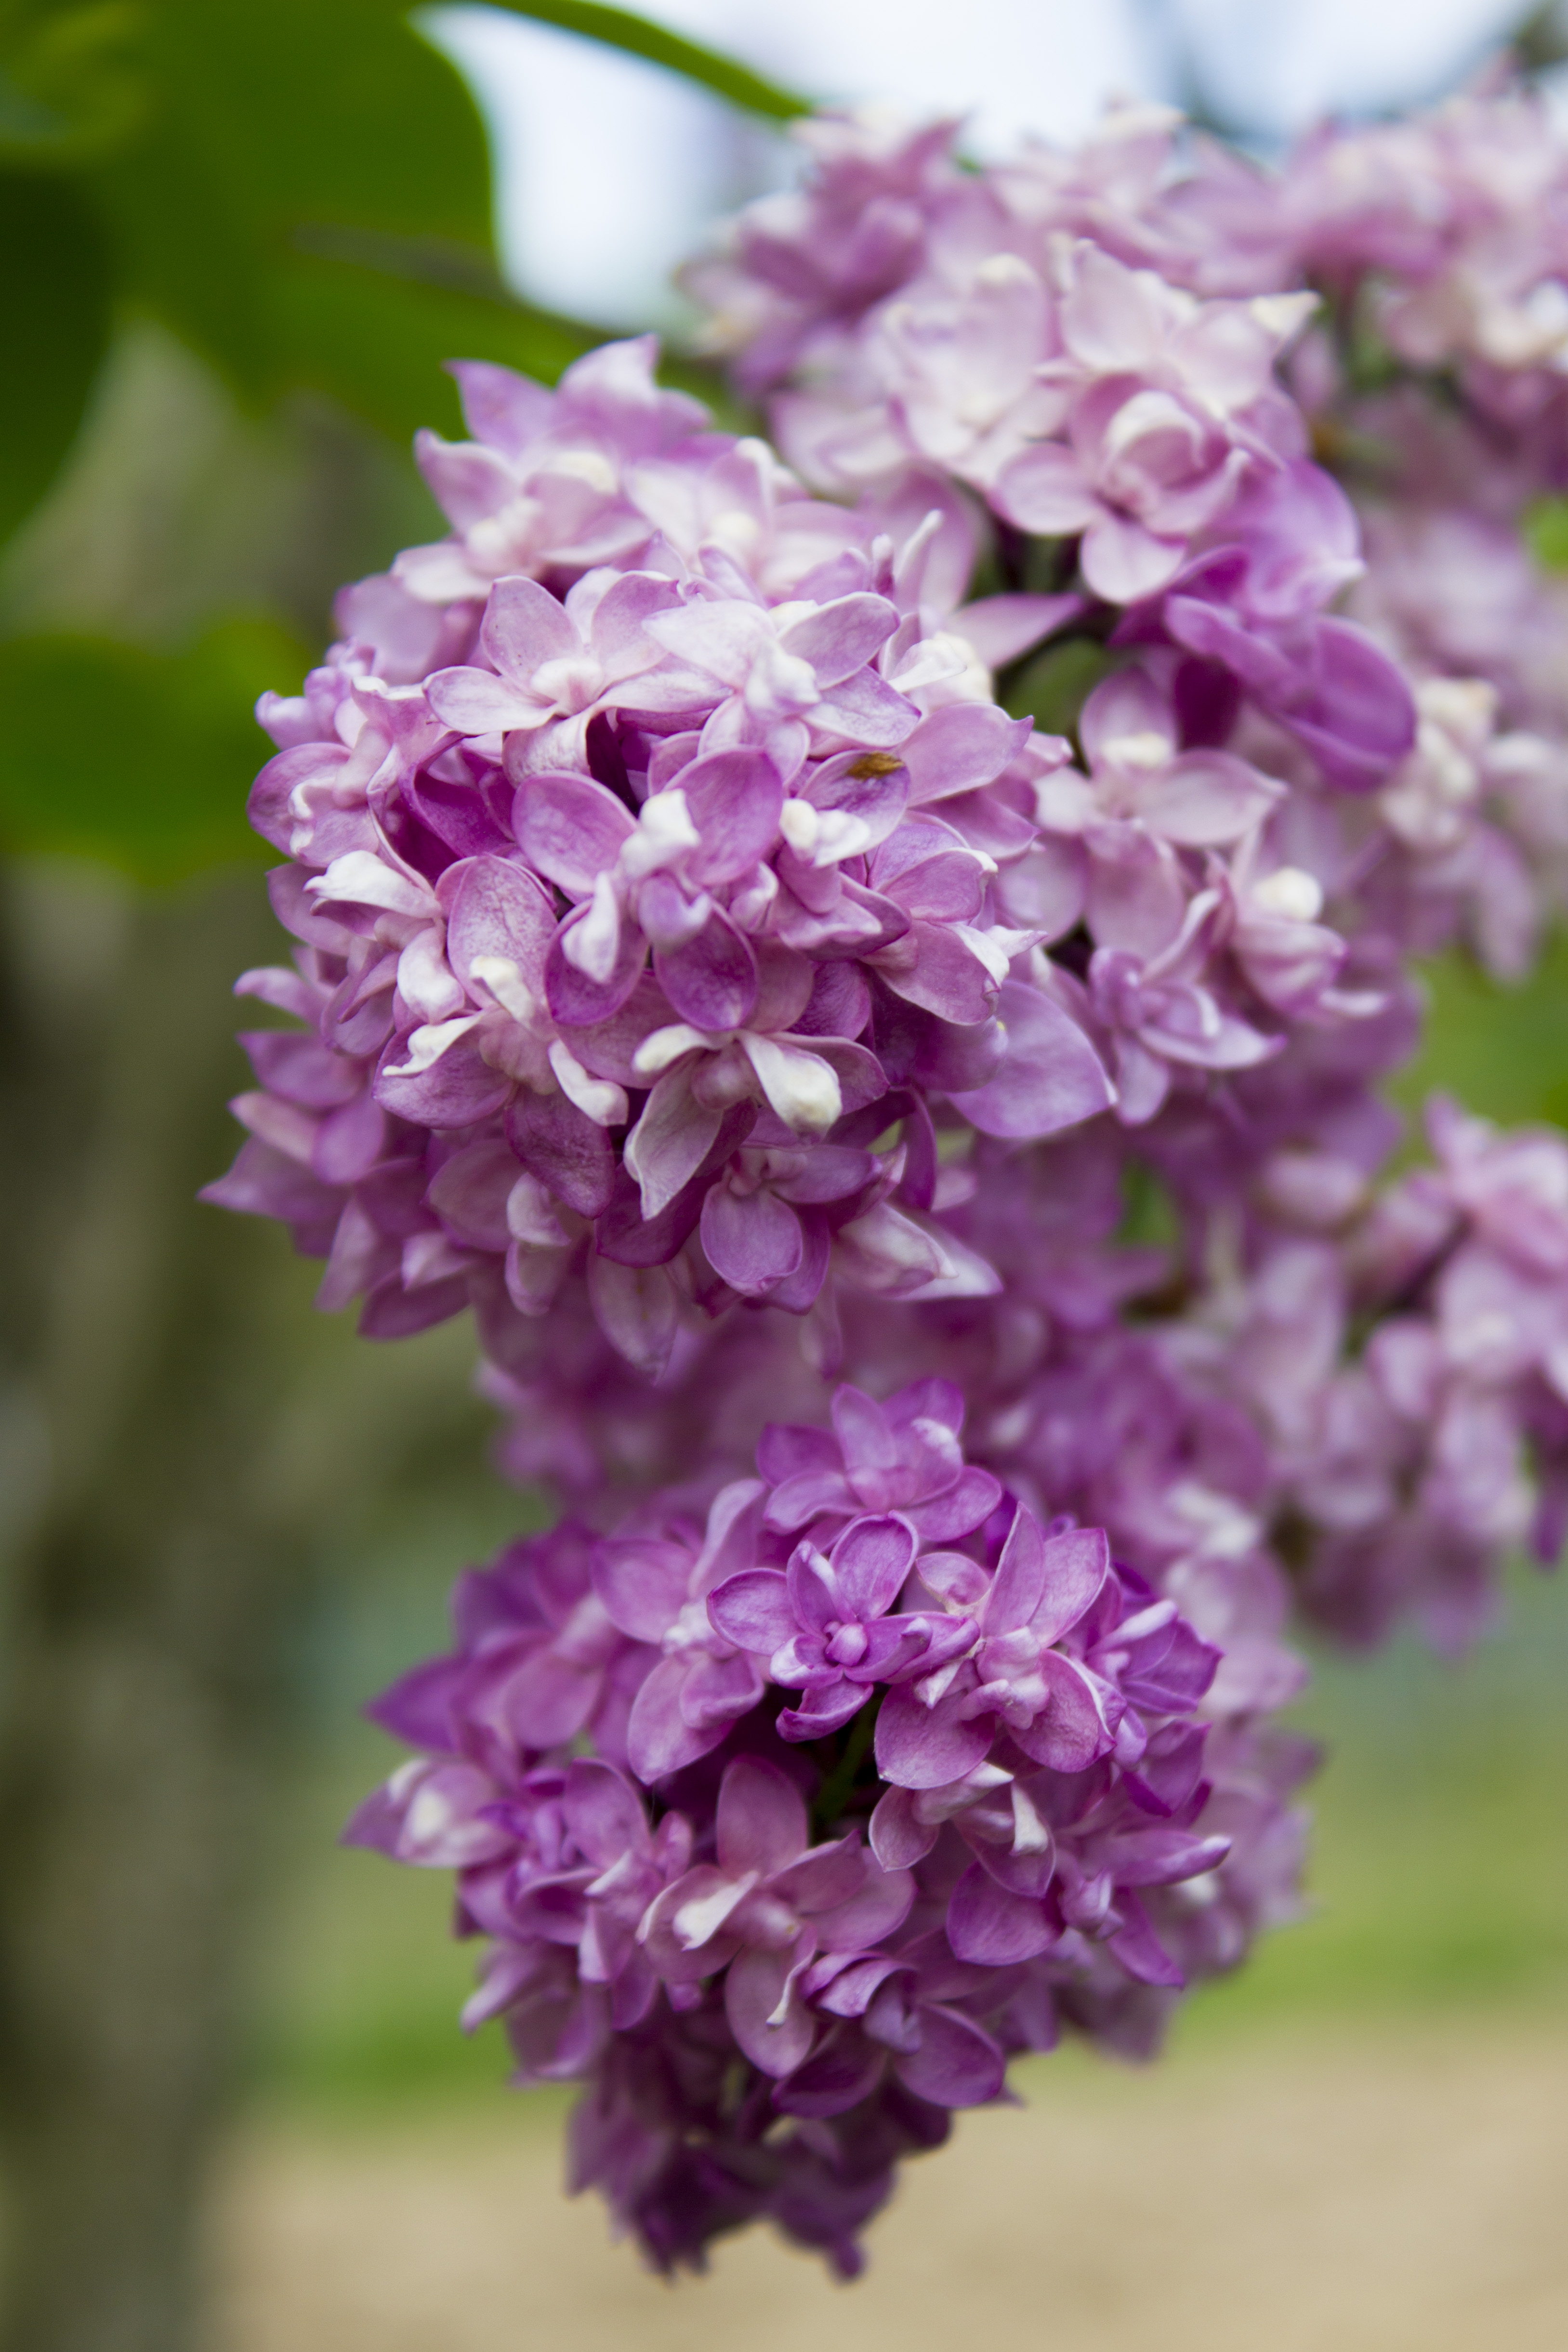
flowering, bush, syringa, lilac, flower, plant, petal, purple, tree, pink, violet, groundcover, flowering plant, magenta, terrestrial plant, annual plant, blossom, subshrub, shrub, cornales, buddleia, hydrangea, natural material, floral design